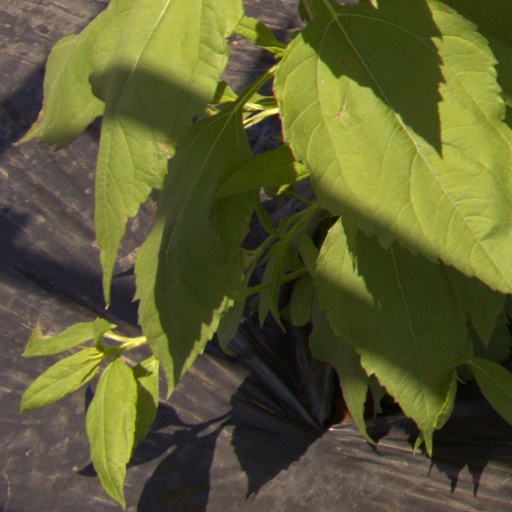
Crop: Jerusalem artichoke